Numana

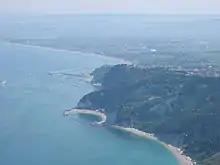
Panorama of Numana and Sirolo

Numana is a central Adriatic coastal town, which lies at the southern foot of Monte Conero. 91.8% of the area falls within the Conero Regional Park.